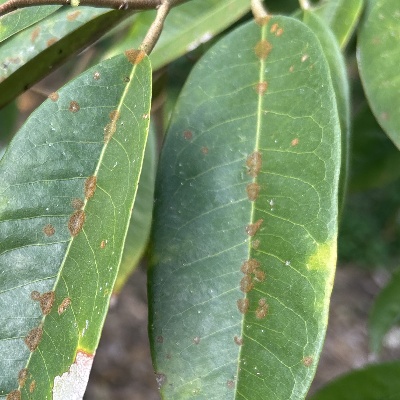
Label: Leaf_Algal